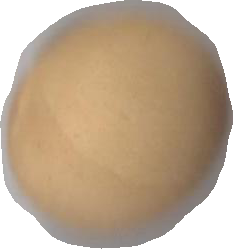
Variety: Dega